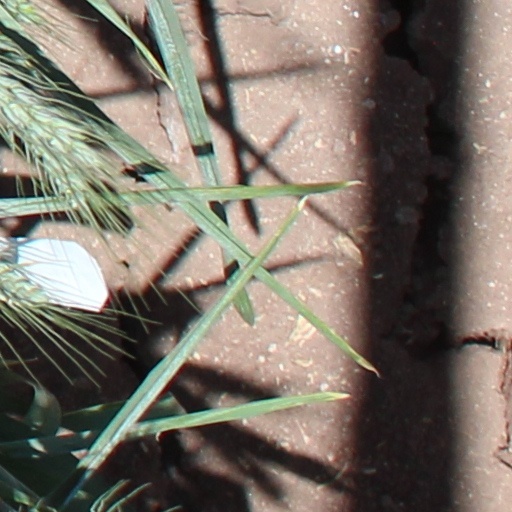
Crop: wheat